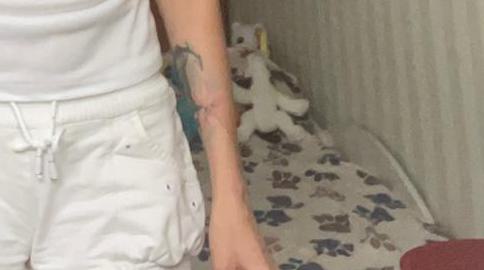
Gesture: no_gesture